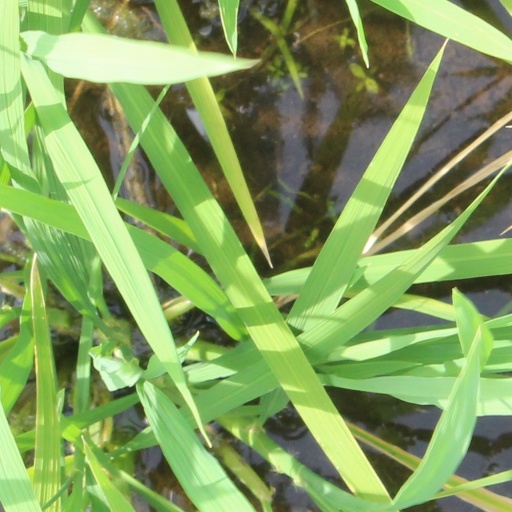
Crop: rice